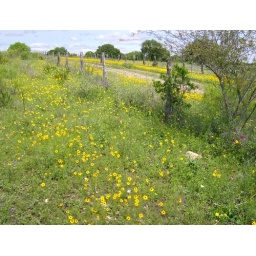
Coming in the front gate and looking up the hill beyond the fence, a sea of yellow blossoms greets you.